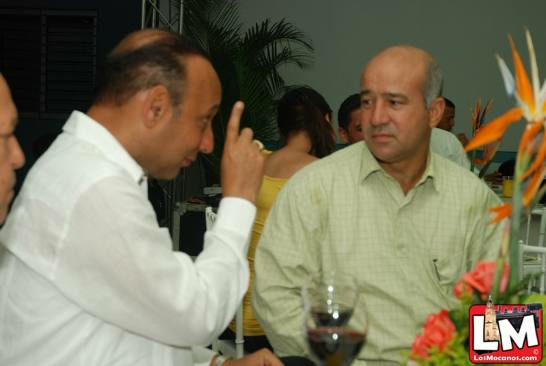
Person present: Yes